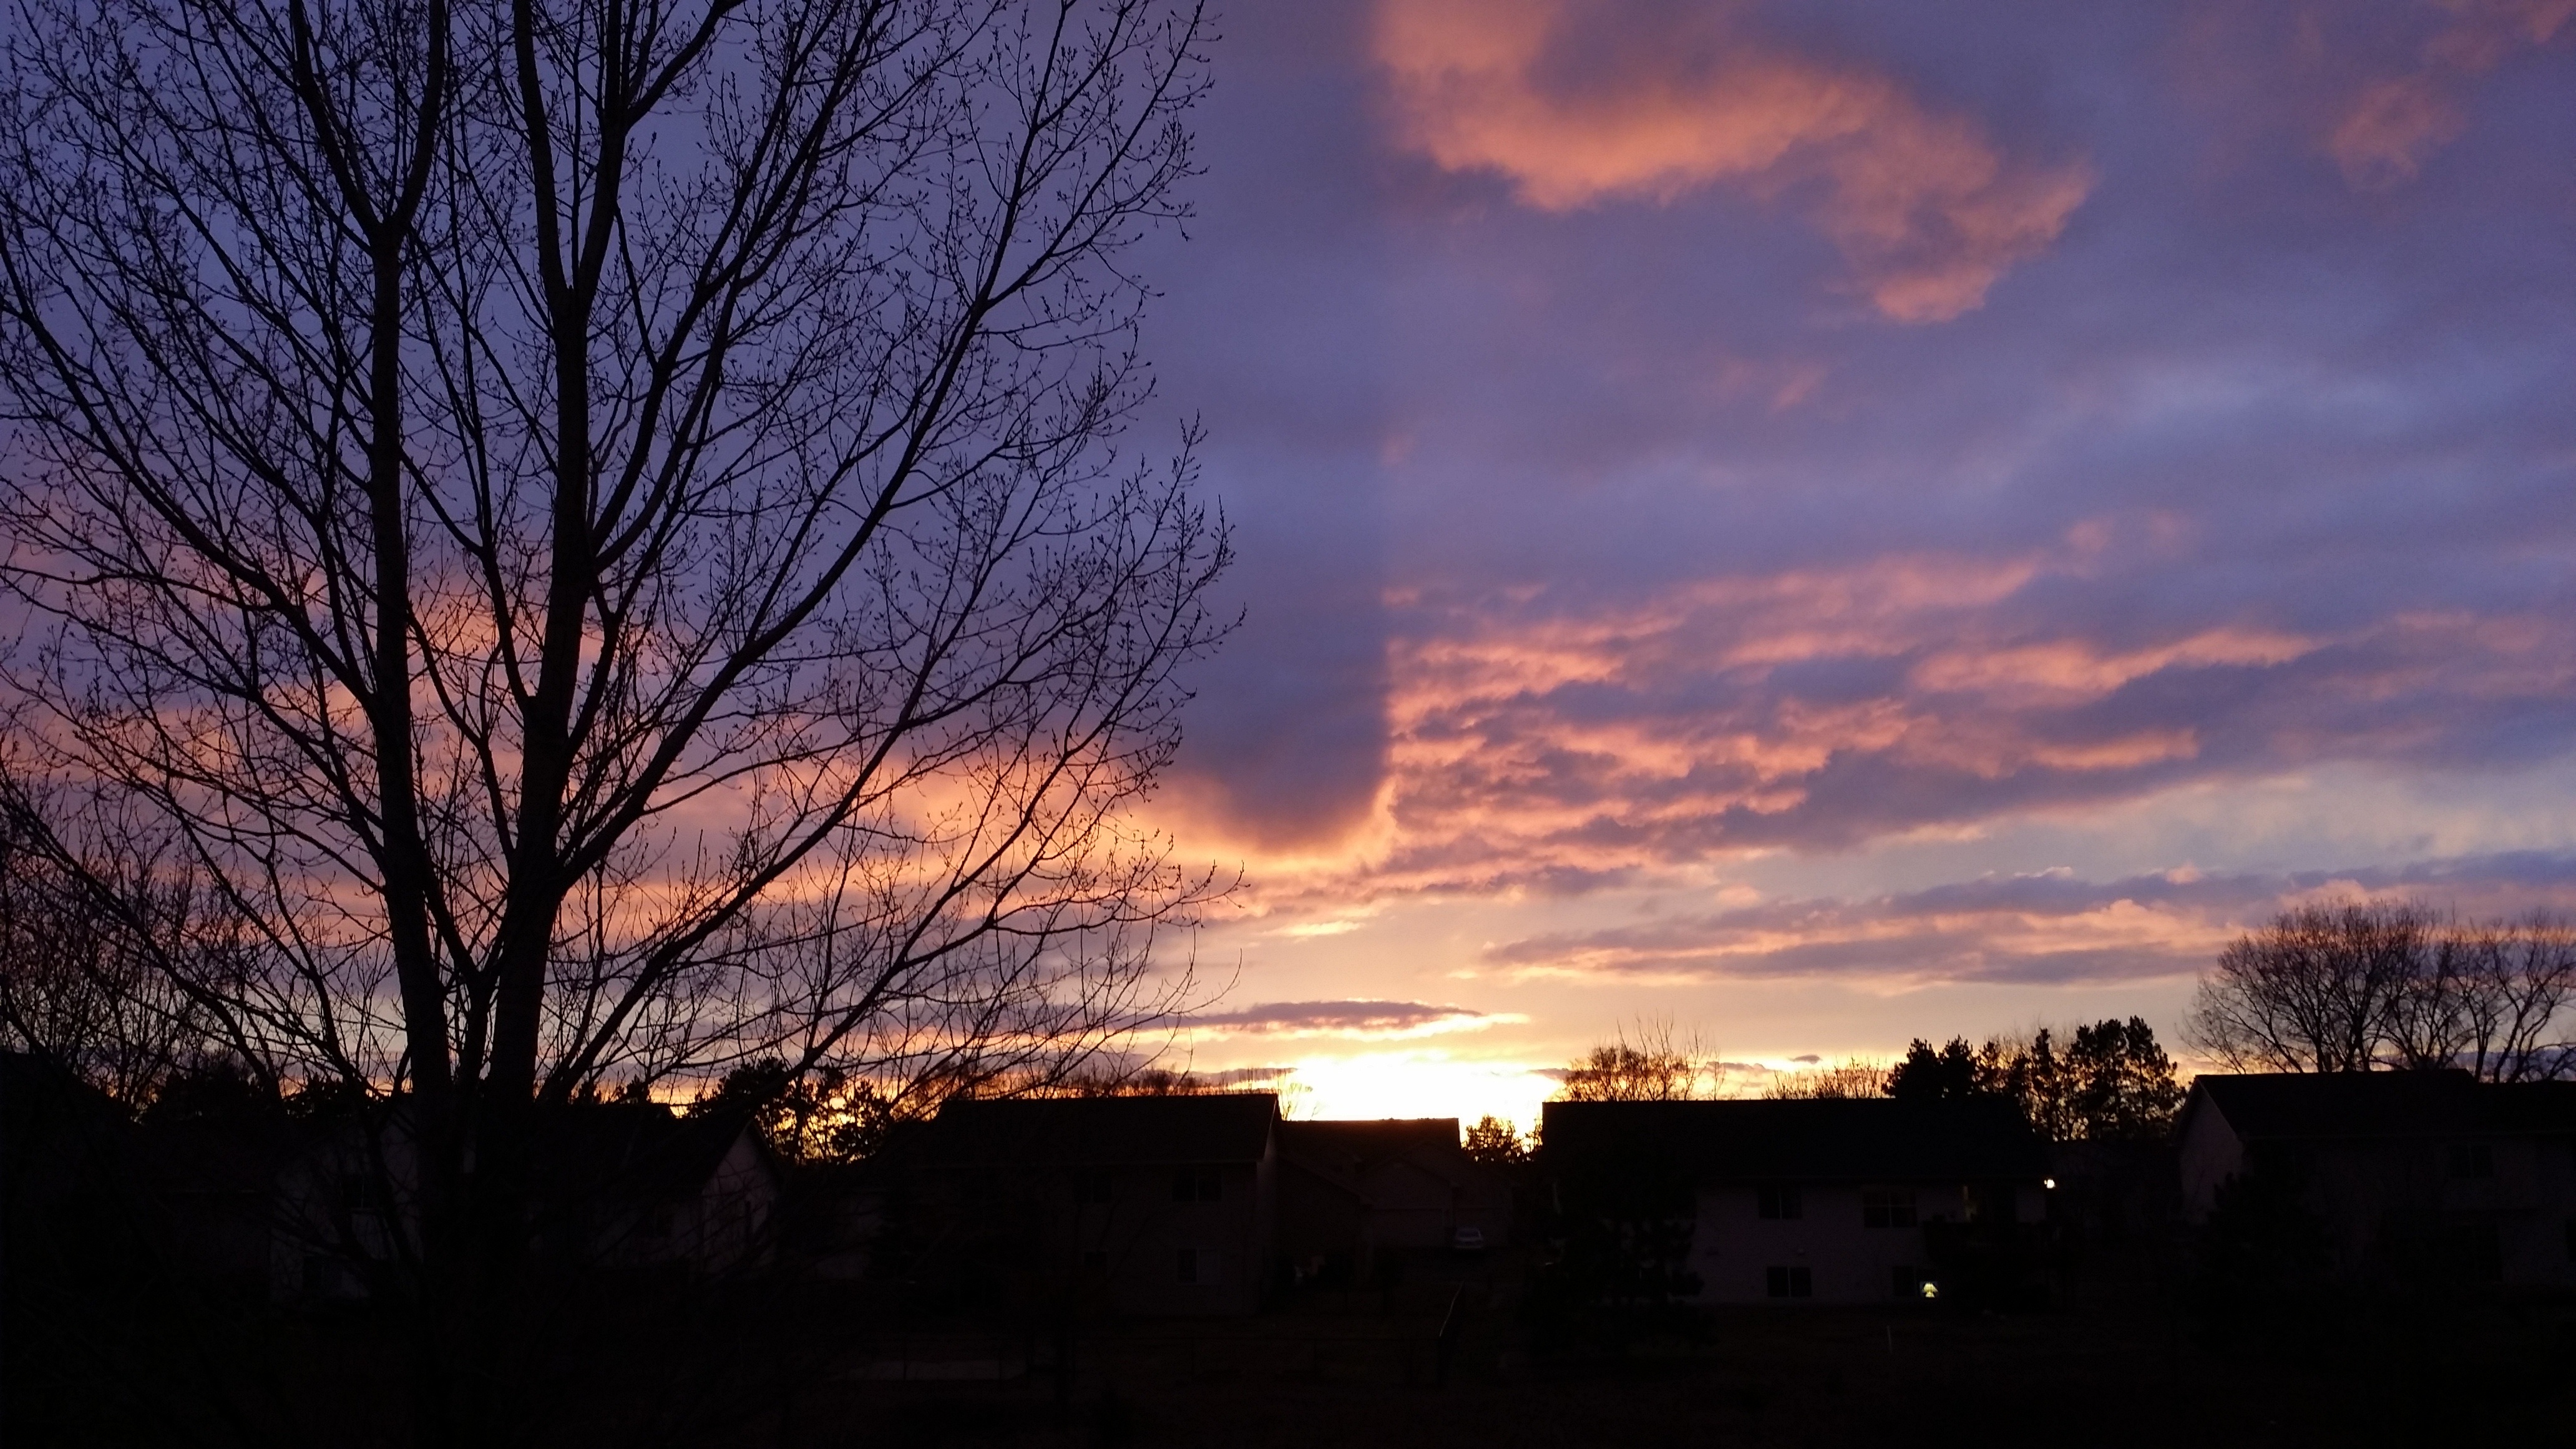
tree, nature, outdoor, silhouette, cloud, sky, sun, sunrise, sunset, sunlight, morning, purple, dawn, atmosphere, dusk, evening, rural, spring, color, black, trees, afterglow, red sky at morning